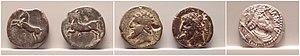
pièces de monnaie numides Tunisie
Le musée de la monnaie est un musée numismatique situé en plein centre de Tunis.